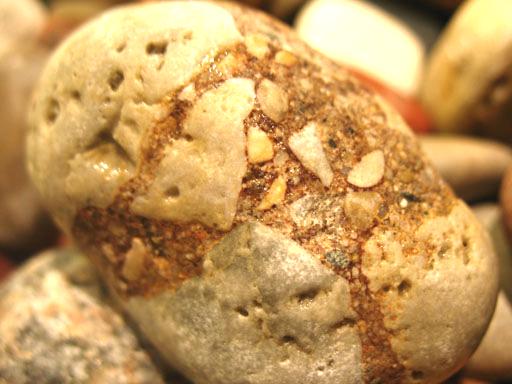
Material: stone